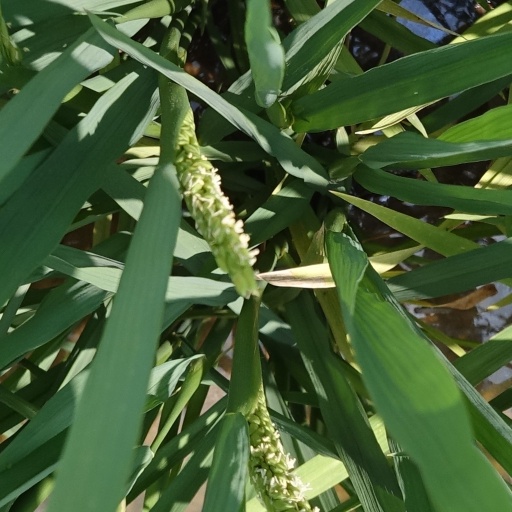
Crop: rice